Khanty-Mansi Autonomous Okrug

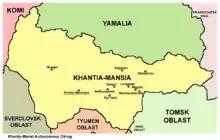

The okrug occupies the central part of the West Siberian Plain.